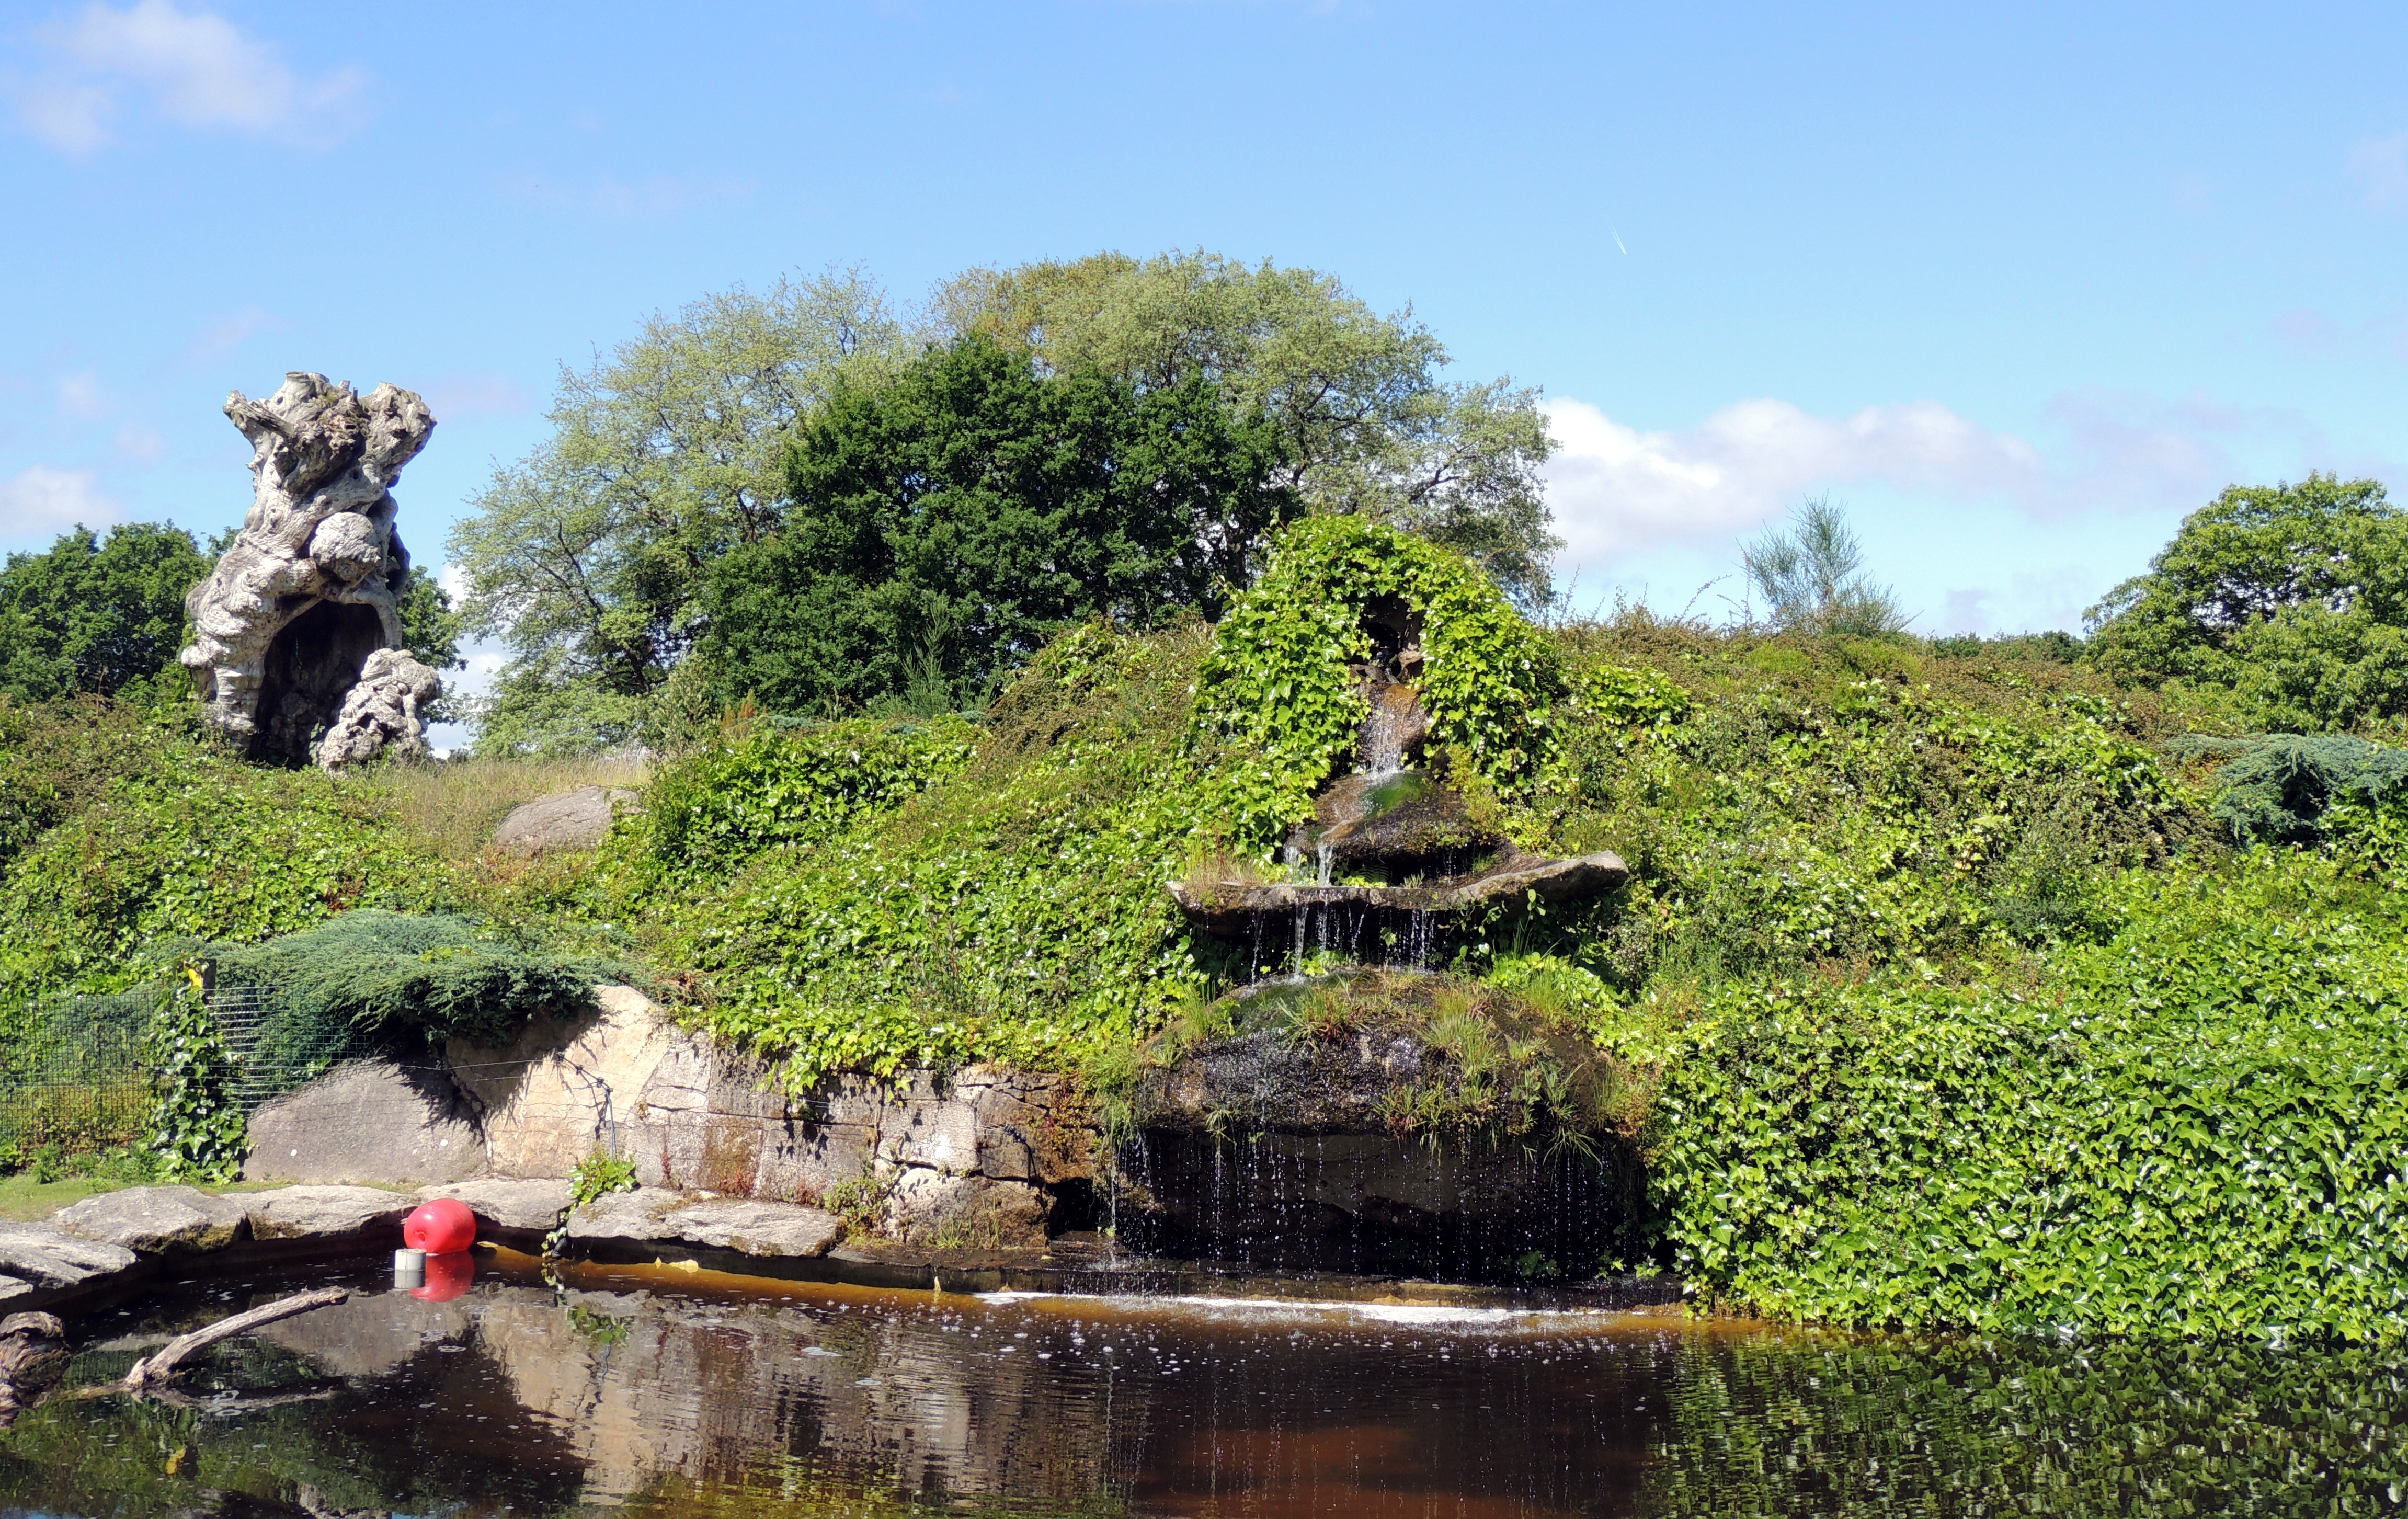
tree, jungle, garden, rural area